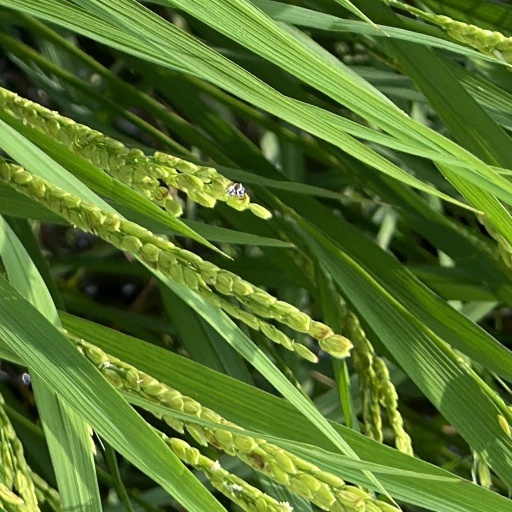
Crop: rice